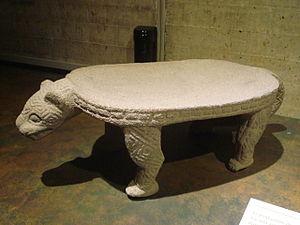
Le musée de l'Or précolombien est un musée archéologique situé à San José, installé dans trois étages en sous-sol, sous la Plaza de la Cultura, et géré par la Banque centrale du Costa Rica. Il est considéré comme l’un des trois plus importants musées d’Amérique latine consacrés aux objets précolombiens en or.